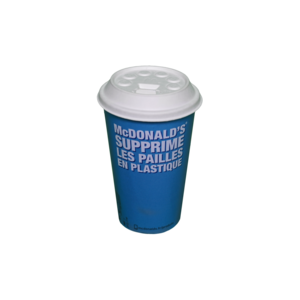
Les gobelets McDonald’s avec couvercle en fibres moulées de papier qui remplaceront les pailles et couvercles en plastique à partir du 18 novembre 2019
McDonald's Corporation [məkˈdɑnəldz ˌkɔɹpəˈɹeɪʃən] est une chaine de restauration rapide américaine présente dans le monde entier, fondée par l'homme d'affaires Ray Kroc en 1952 après qu'il eut acheté les droits à une petite chaîne de hamburger exploitée à partir de 1940 par Richard et Maurice McDonald.